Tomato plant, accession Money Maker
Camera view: bottom (45 deg); turntable rotation: 60 degrees
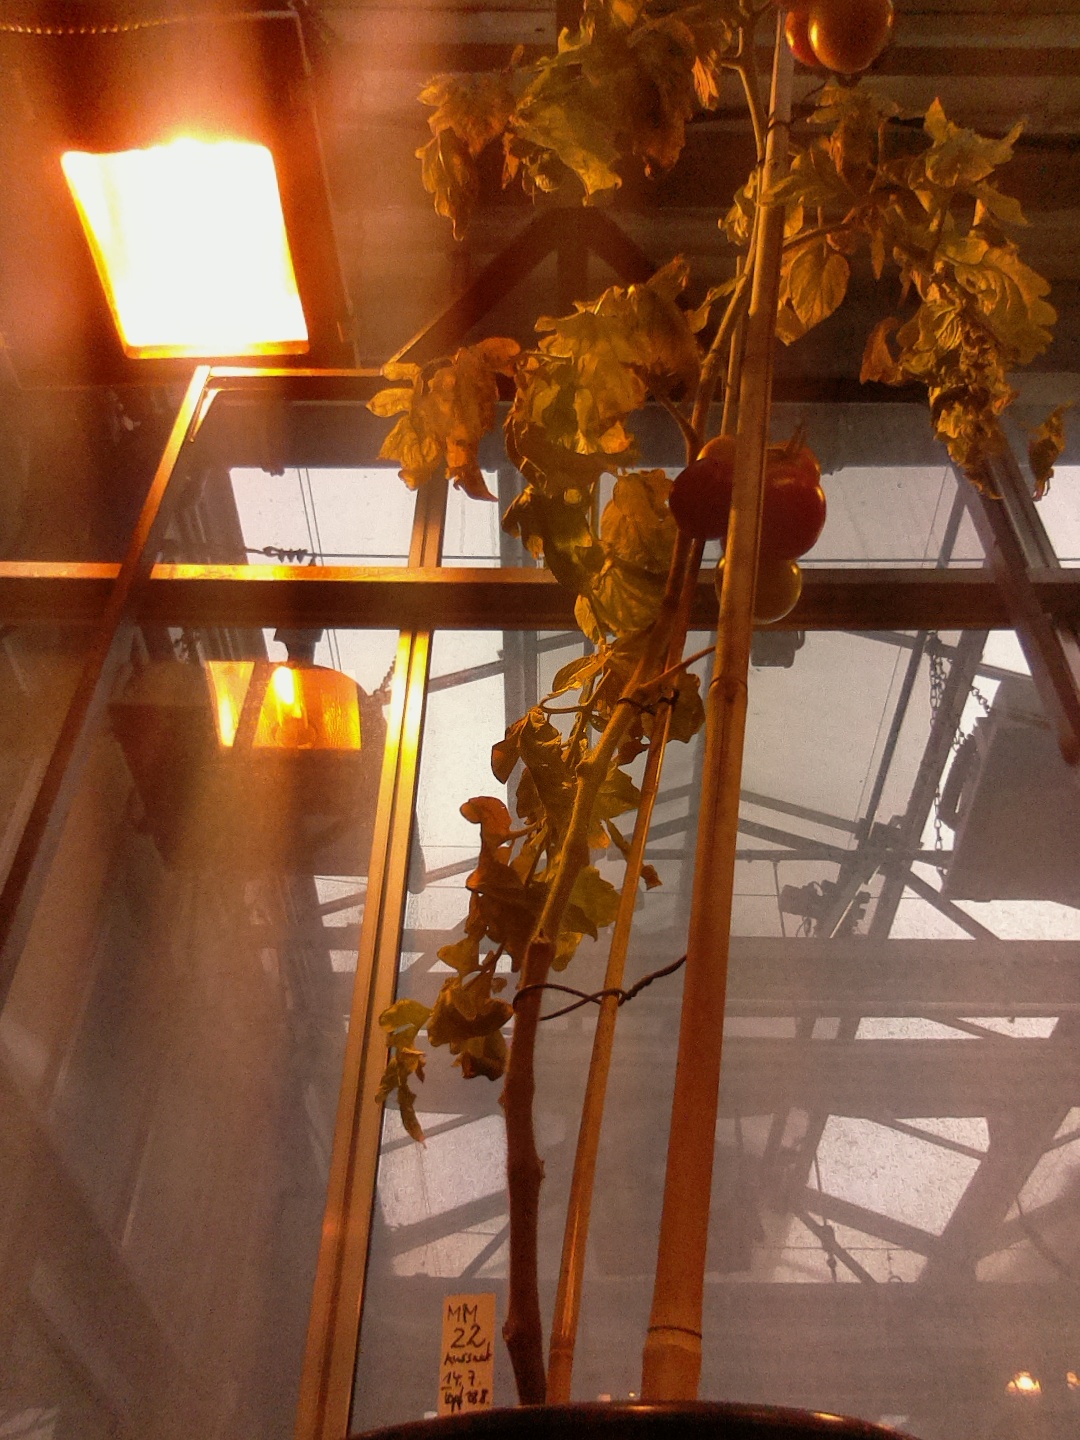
BBCH growth stage 86: 60%-70% of fruits show typical fully ripe color